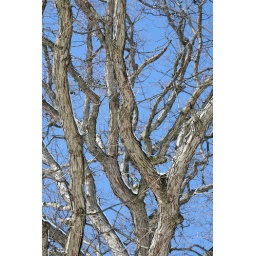
tree outside the house in the yard.